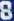
Number: 8